Penny dreadful

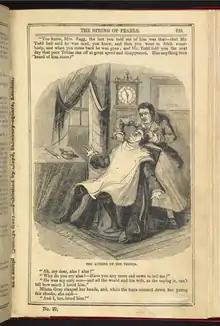
Sweeney Todd murdering a victim in "The String of Pearls" (1846–47)

The illustration which featured at the start of each issue was an integral part of the dreadfuls' appeal, often acting as a teaser for future installments. As one reader said, "You see's an engraving of a man hung up, burning over a fire, and some [would] go mad if they couldn't learn ... all about him." One publisher's rallying cry to his illustrators was "more blood – much more blood!"